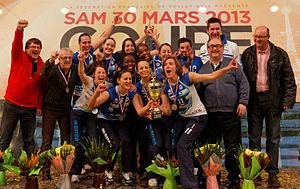
La Coupe de France de volley-ball féminin amateur 2012-2013 est la 1ʳᵉ édition de la Coupe de France amateur, compétition à élimination directe mettant aux prises des clubs de volley-ball affiliés à la Fédération française de volley-ball.